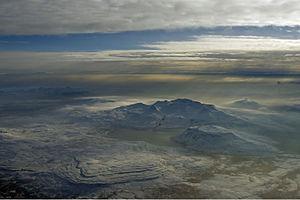
Le lac Hvalvatn est situé dans l'ouest de l'Islande. Sa superficie est de 4,1 km² et sa profondeur maximale est de 160 mètres.